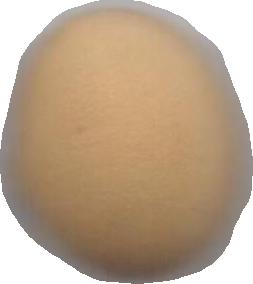
Variety: Dega